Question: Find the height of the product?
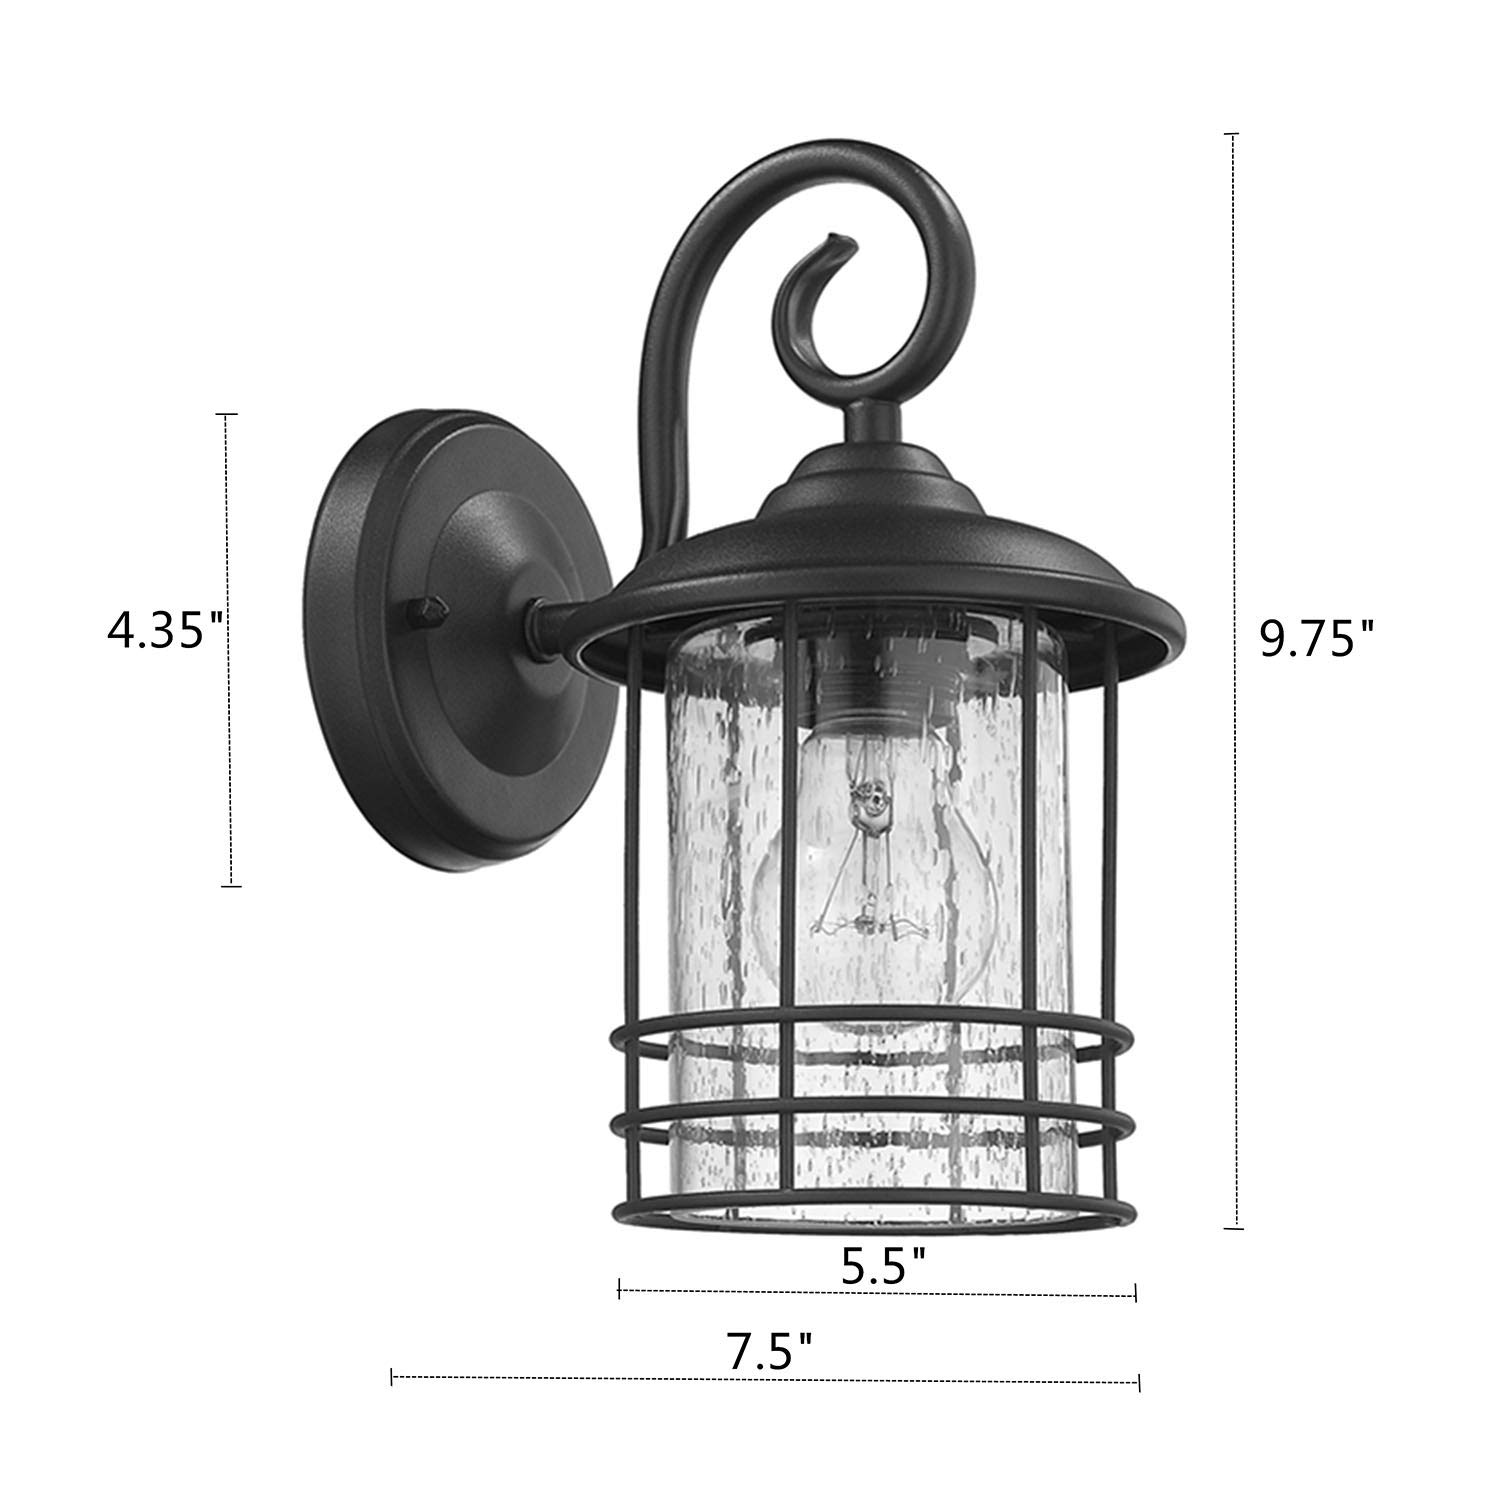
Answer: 9.75 inch